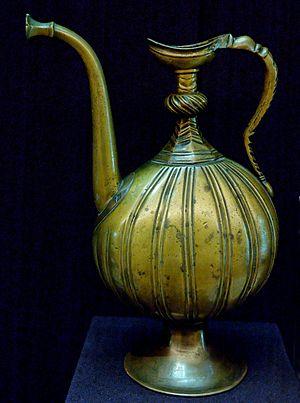
L’appellation art safavide regroupe la production artistique qui a eu lieu en Perse durant la dynastie éponyme, entre 1501 et 1722. Elle marque un apogée dans l’art du livre et de l’architecture persans alors que les arts mineurs tels que la céramique, l’art du métal ou le verre ont plus ou moins tendance à péricliter. Bien que nourri de culture persane, l’art safavide est fortement influencé par les cultures turkmène, chinoise, ottomane et occidentale.